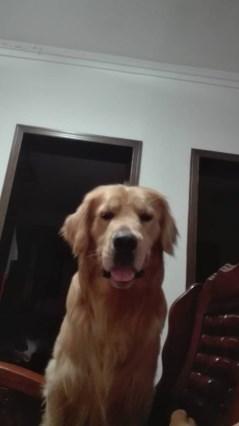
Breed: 5355-n000126-golden_retriever